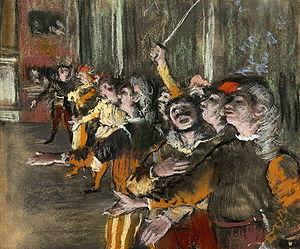
Les Choristes
Les Choristes est un tableau peint par Edgar Degas en 1877. Il mesure 32 × 27 cm. Il est conservé au musée d'Orsay à Paris.
Musiciens à l'orchestre est un tableau peint par Edgar Degas en 1872. Il mesure 69 × 49 cm. Il est conservé au musée Städel à Francfort-sur-le-Main en Allemagne.
Le Ballet de « Robert le Diable » (1876) est le second de deux tableaux peints sur ce thème par Edgar Degas en 1871 et 1876. Il mesure 76,6 × 81,3 cm. Il est conservé au Victoria and Albert Museum de Londres au Royaume-Uni.
Les Chœurs de l'Opéra national de Paris sont l'ensemble vocal constitué par l'Opéra national de Paris pour l'interprétation du répertoire lyrique sur les scènes de l'institution parisienne.